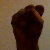
The image shows a hand gesture representing the letter 'S' in Indian Sign Language.